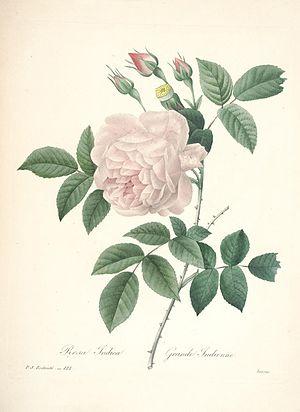
Choix des plus belles fleurs est un livre de dessins à l'aquarelle par l'artiste français Pierre-Joseph Redouté. Il contient 144 dessins reproduits par plaques de cuivre.